Arborloo

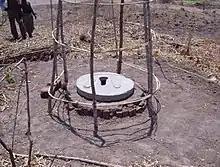
A squat slab covering the drop hole of an Arborloo in Malawi. The slab can be rolled from one location to the next.

If the pit is dug by hand it must have a diameter of at least to accommodate effective digging. The floor should be at least wider than the pit, to allow for its stability. If the floor is round and unattached to the outhouse, it can be rolled to the new pit.